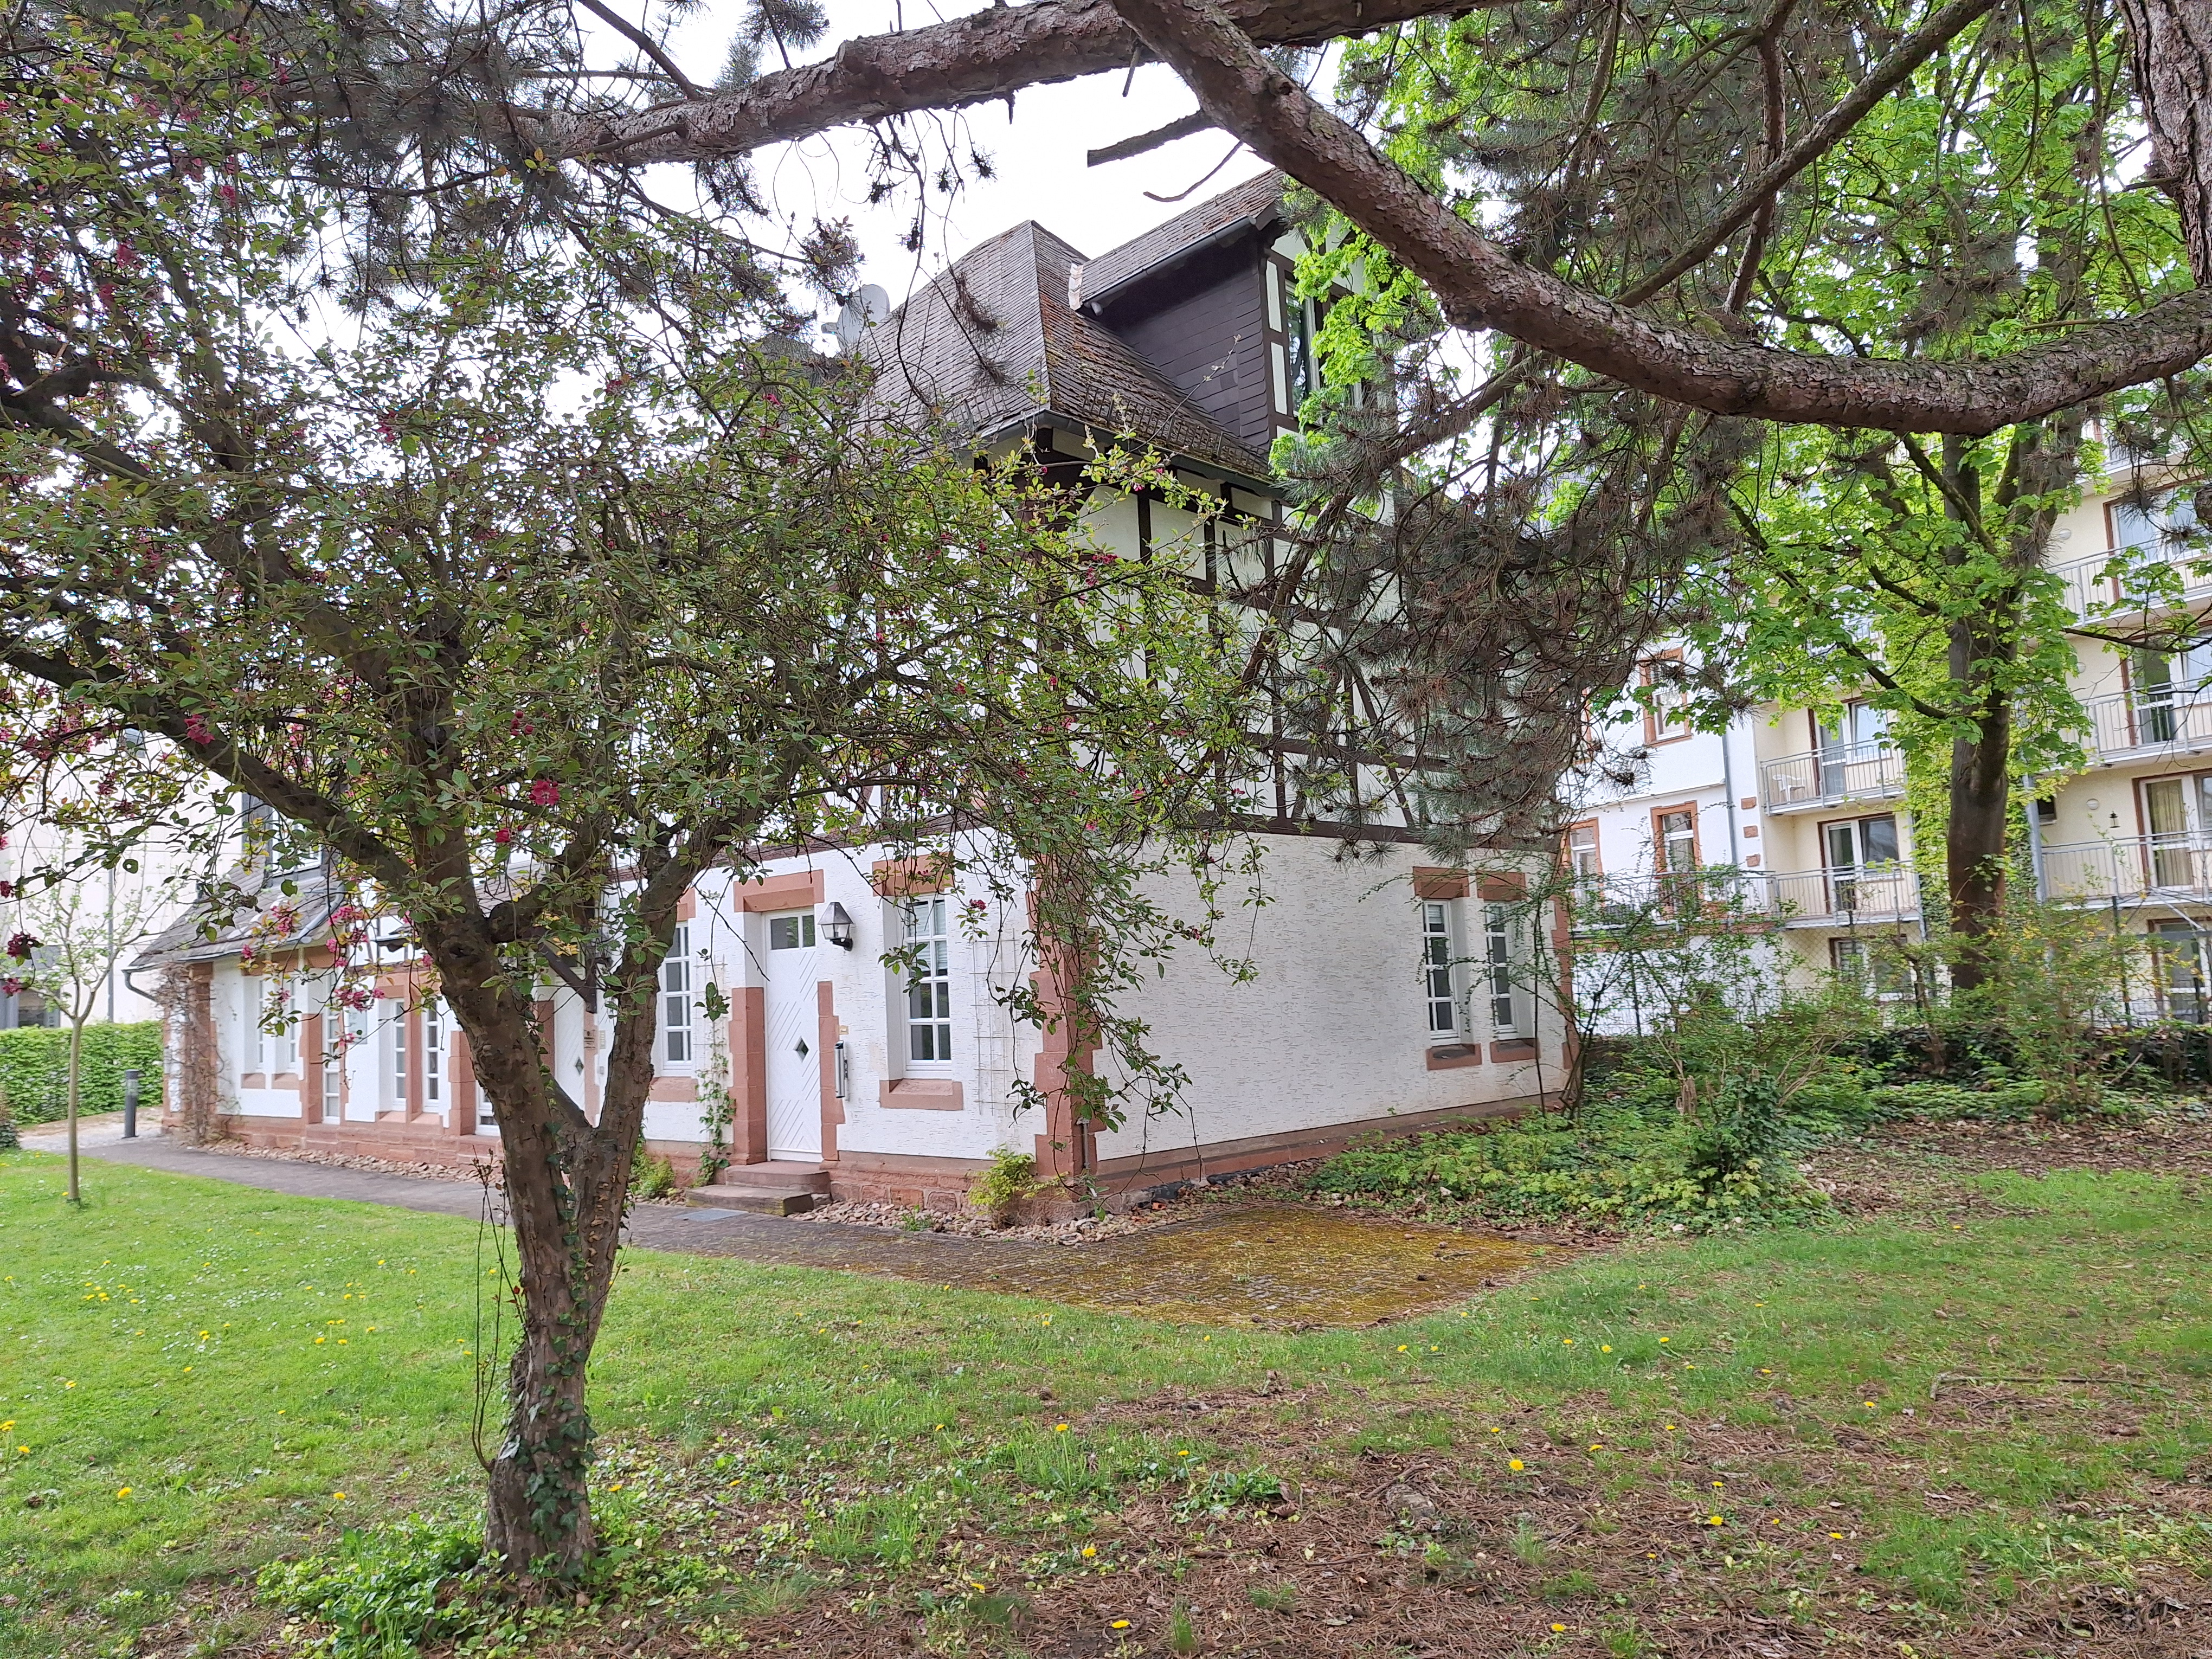
Building: Deutschhausstraße 17B